My One and Only (TV series)

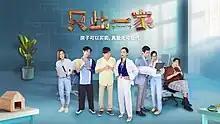
Promotional poster

My One and Only is a 2023 Singaporean long-form drama series starring Zoe Tay, Brandon Wong, Shaun Chen, Elvin Ng, Ya Hui, Shawn Thia, Fang Rong, and Zhai Siming. It premiered on 27 July 2023, and airs every weekday at 7.30pm on Mediacorp Channel 8.